Agamidae

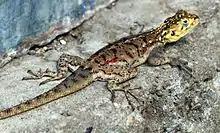
Ground agama ("Agama aculeata") in Tanzania

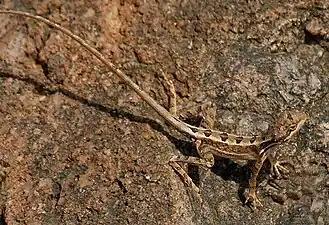
Pondichéry fan-throated lizard "Sitana ponticeriana" from the Agaminae

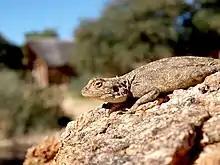
Agamidae in Namibia

Very few studies of the Agamidae have been conducted. The first comprehensive assessment was by Moody (1980), followed by a more inclusive assessment by Frost and Etheridge (1989). Subsequent studies were based on mitochondrial DNA loci by Macey "et al." (2000) and Honda "et al." (2000) and also by sampling across the Agamidae by Joger (1991). Few other studies focused on clades within the family, and the Agamidae have not been as well investigated as the Iguanidae.